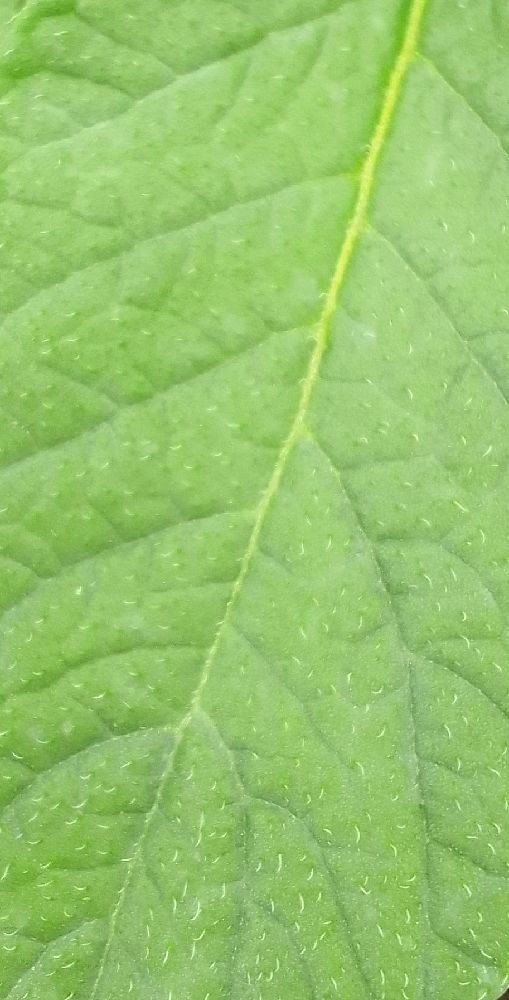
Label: Healthy